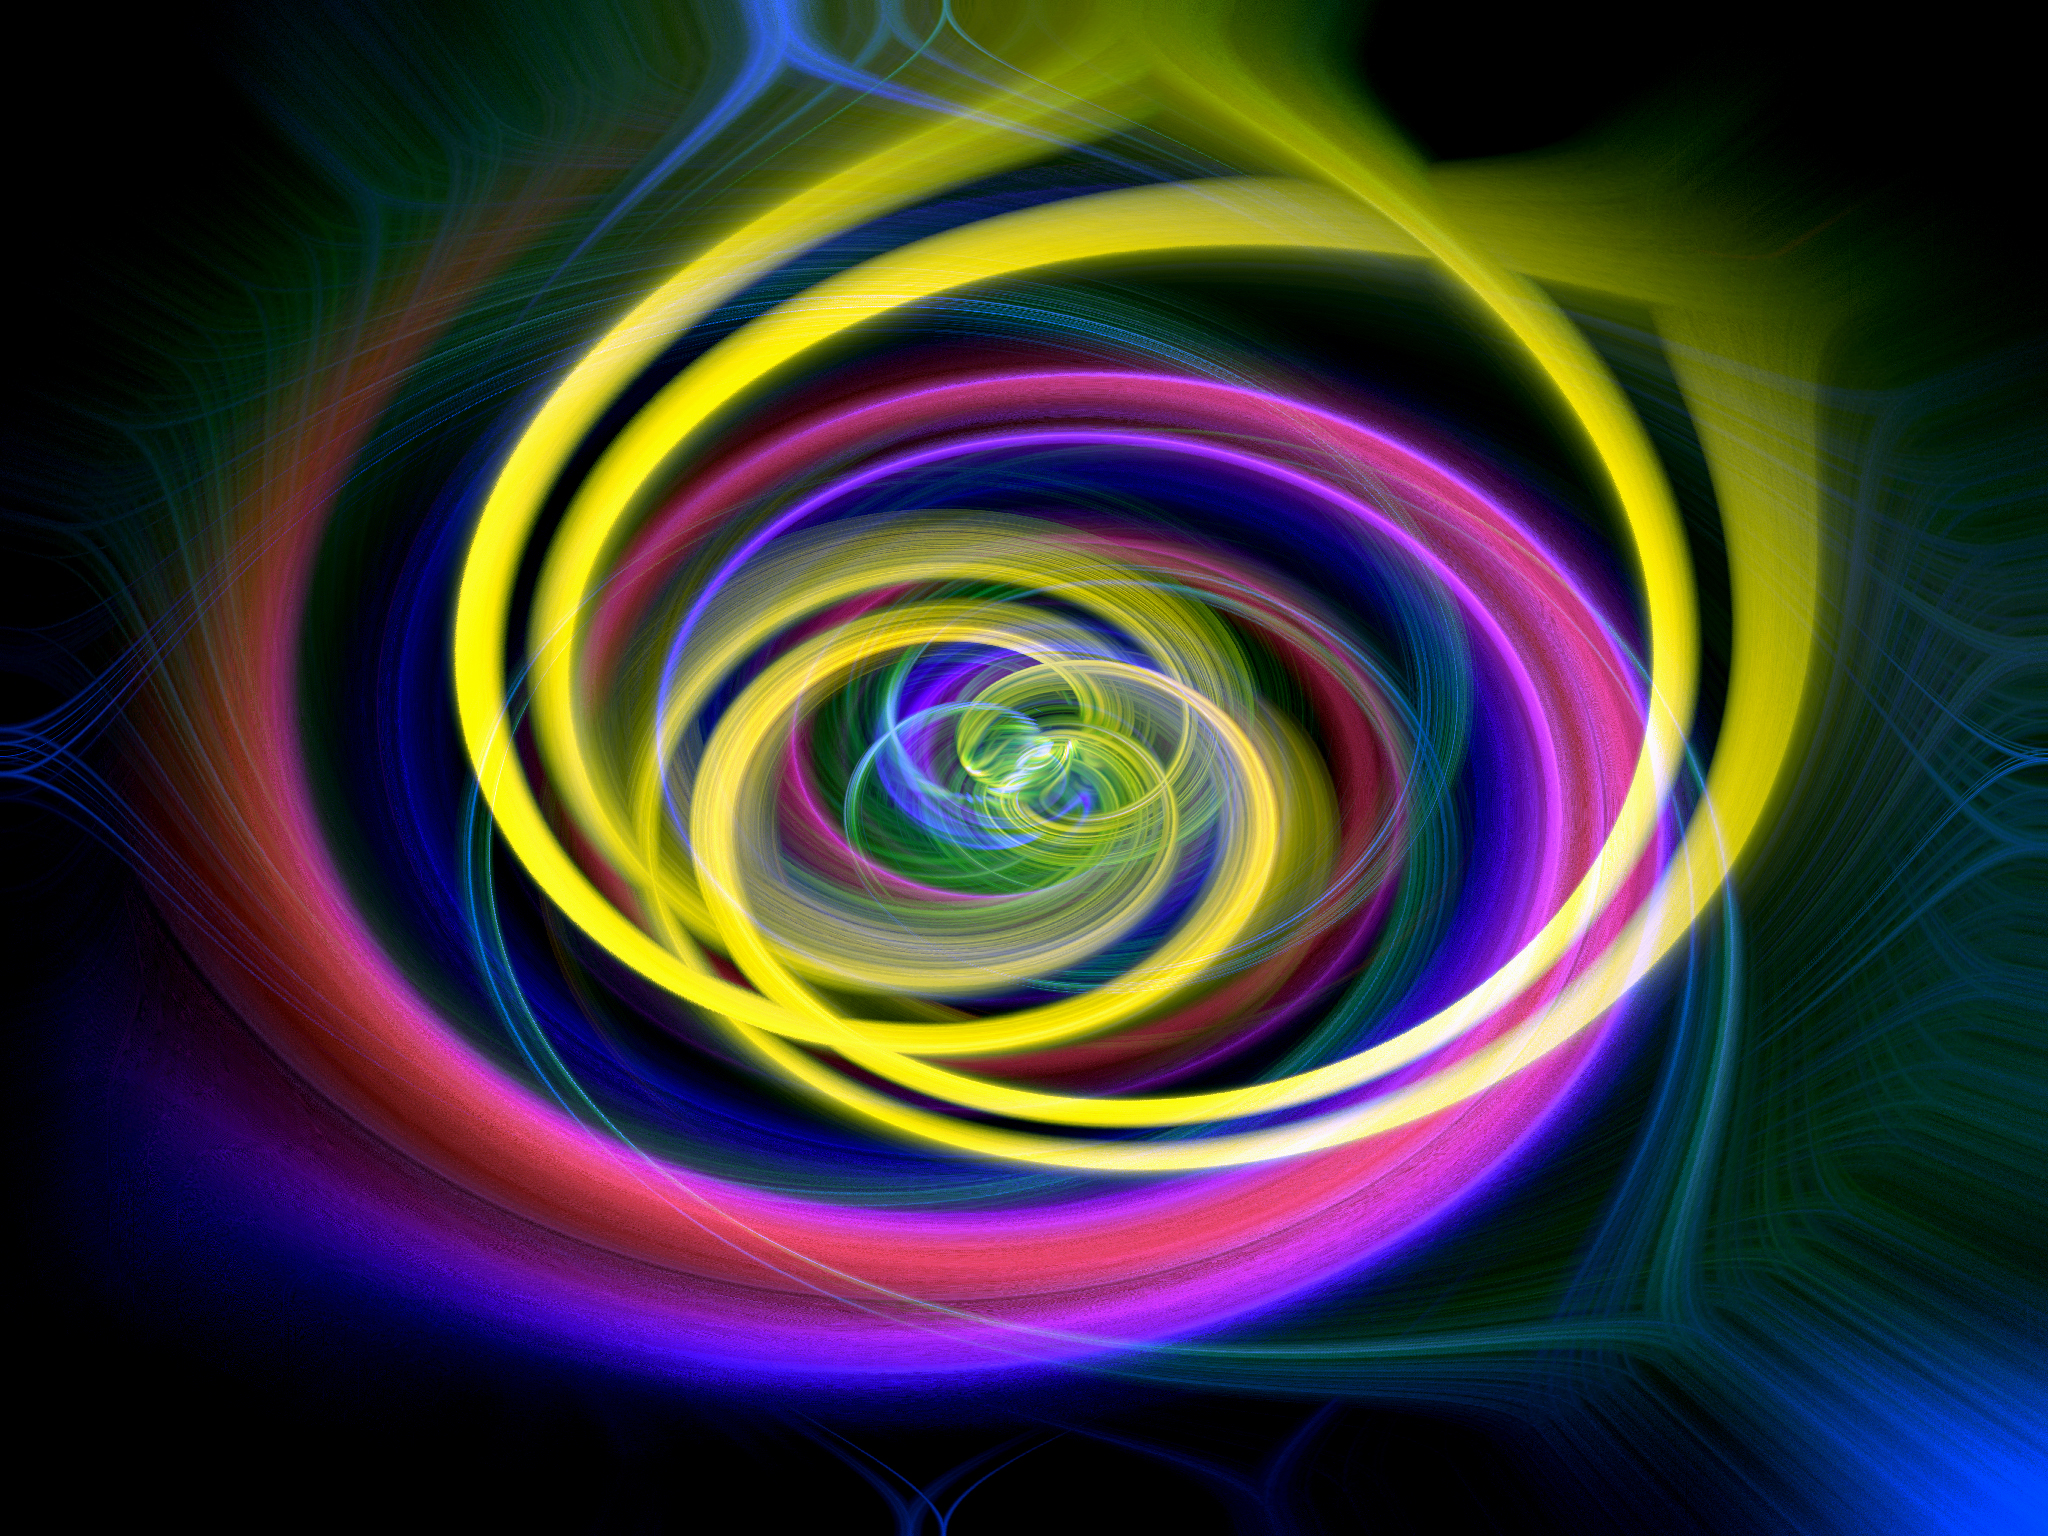
light, abstract, spiral, wave, flower, petal, line, color, blue, circle, neon, symmetry, colours, swirls, doodling, shape, macro photography, vortex, computer wallpaper, fractal art